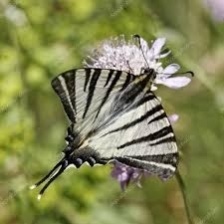
Species: SCARCE SWALLOW